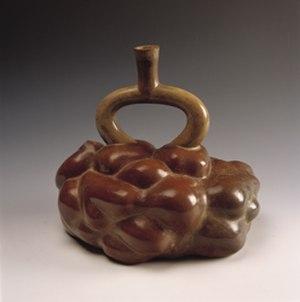
La patate, ou patate douce, est une espèce de plantes dicotylédones de la famille des Convolvulaceae, tribu des Ipomoeeae, vraisemblablement originaire d'Amérique tropicale. C'est une plante herbacée vivace dont la culture est très répandue dans toutes les régions tropicales et subtropicales, où on la cultive principalement pour ses tubercules comestibles, riches en amidon. Le terme « patate » désigne aussi par métonymie les tubercules produits par cette plante. La patate est un cultigène hexaploïde, inconnu à l'état sauvage, cependant on a découvert en Amérique du Sud des formes sauvages tétraploïdes d’Ipomoea batatas.
La patate, ou patate douce, est une espèce de plantes dicotylédones de la famille des Convolvulaceae, tribu des Ipomoeeae, vraisemblablement originaire d'Amérique tropicale. C'est une plante herbacée vivace dont la culture est très répandue dans toutes les régions tropicales et subtropicales, où on la cultive principalement pour ses tubercules comestibles, riches en amidon. Le terme « patate » désigne aussi par métonymie les tubercules produits par cette plante. La patate est un cultigène hexaploïde, inconnu à l'état sauvage, cependant on a découvert en Amérique du Sud des formes sauvages tétraploïdes d’Ipomoea batatas.